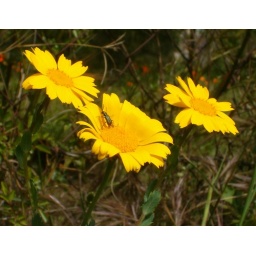
flowers in yellow